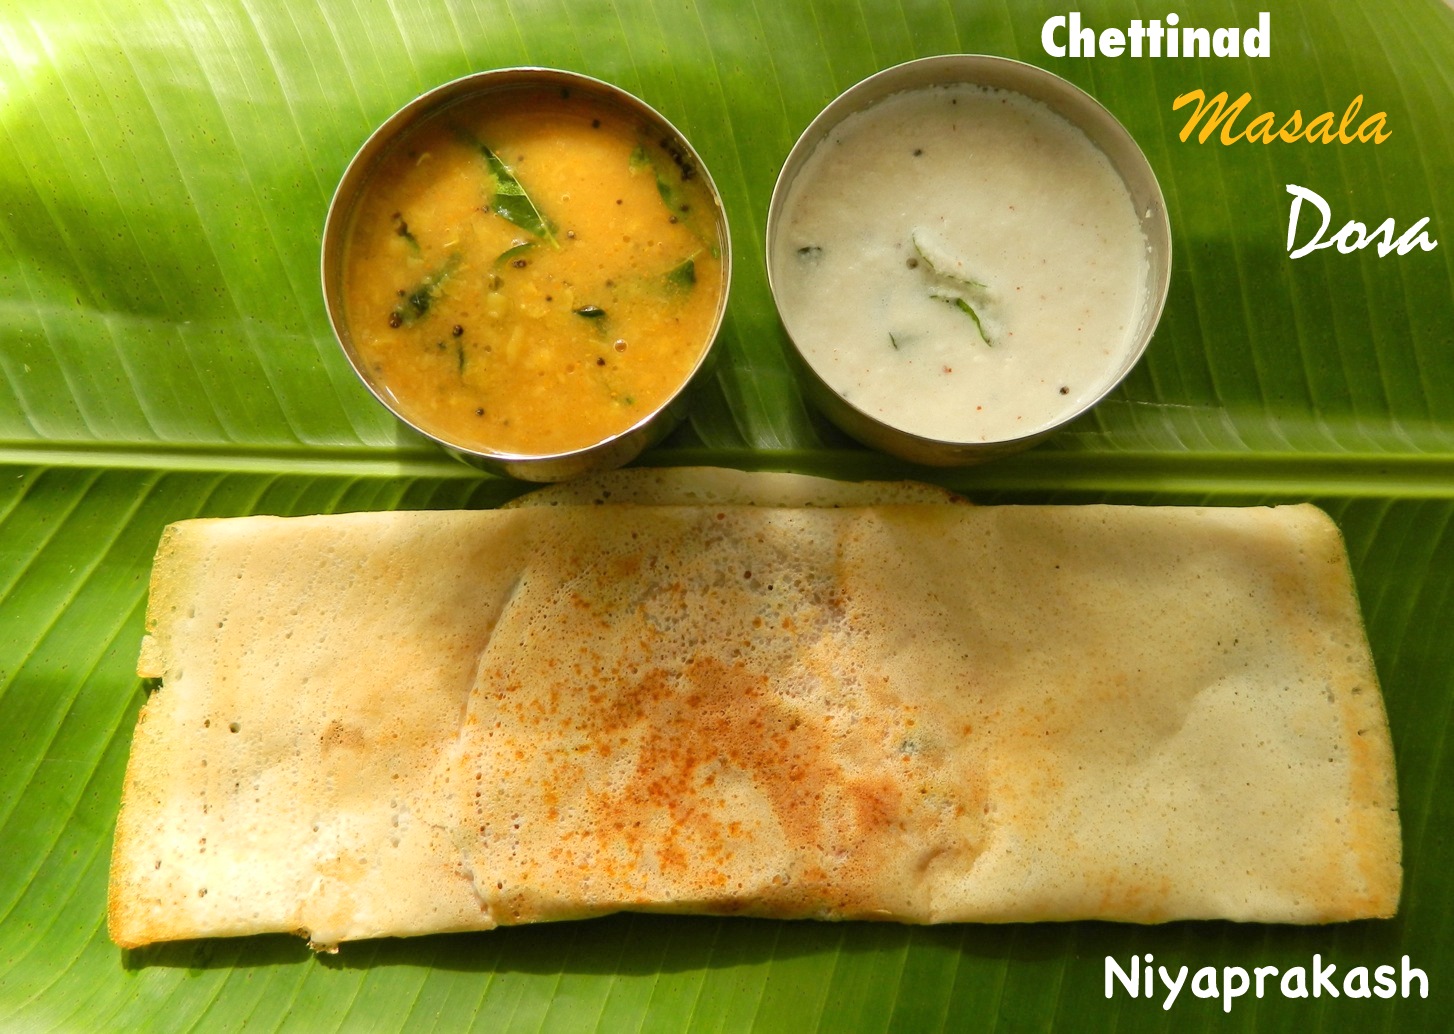
Dish: masala_dosa